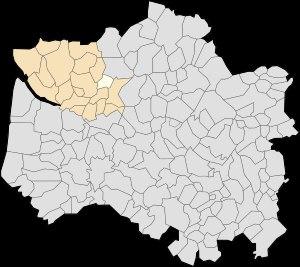
Inxent est une commune française située dans le département du Pas-de-Calais en région Hauts-de-France.